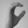
ASL letter: C